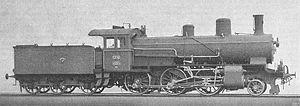
Matériel moteur des CFF : locomotives, locotracteurs et automotrices en service aux Chemins de fer fédéraux suisses.
Les B 3/4 sont des locomotives à vapeur construites par SLM_Winterthur. Produites à 69 exemplaires, elles étaient destinées aux trains omnibus et aux trains de marchandises légers. Actuellement, seule la 1367 a été préservée.